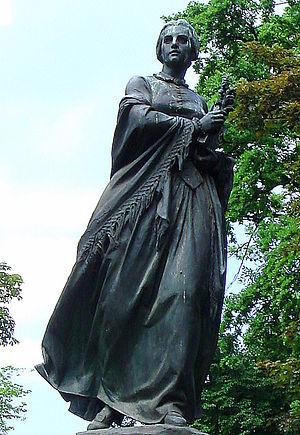
L'île Slovanský ou Žofín est une île fluviale sur la Vltava à Prague. Elle est située sur la rive droite de la Nouvelle Ville, à côté du quai Masaryk, entre le théâtre national et la place Jirásek. Elle abrite le palais Žofín, le château d'eau de Šítkov, l'Association des artistes plasticiens Mánes, un parc et une aire de jeux. Šítkovský jez est relié à l'île par une écluse avec un petit phare.